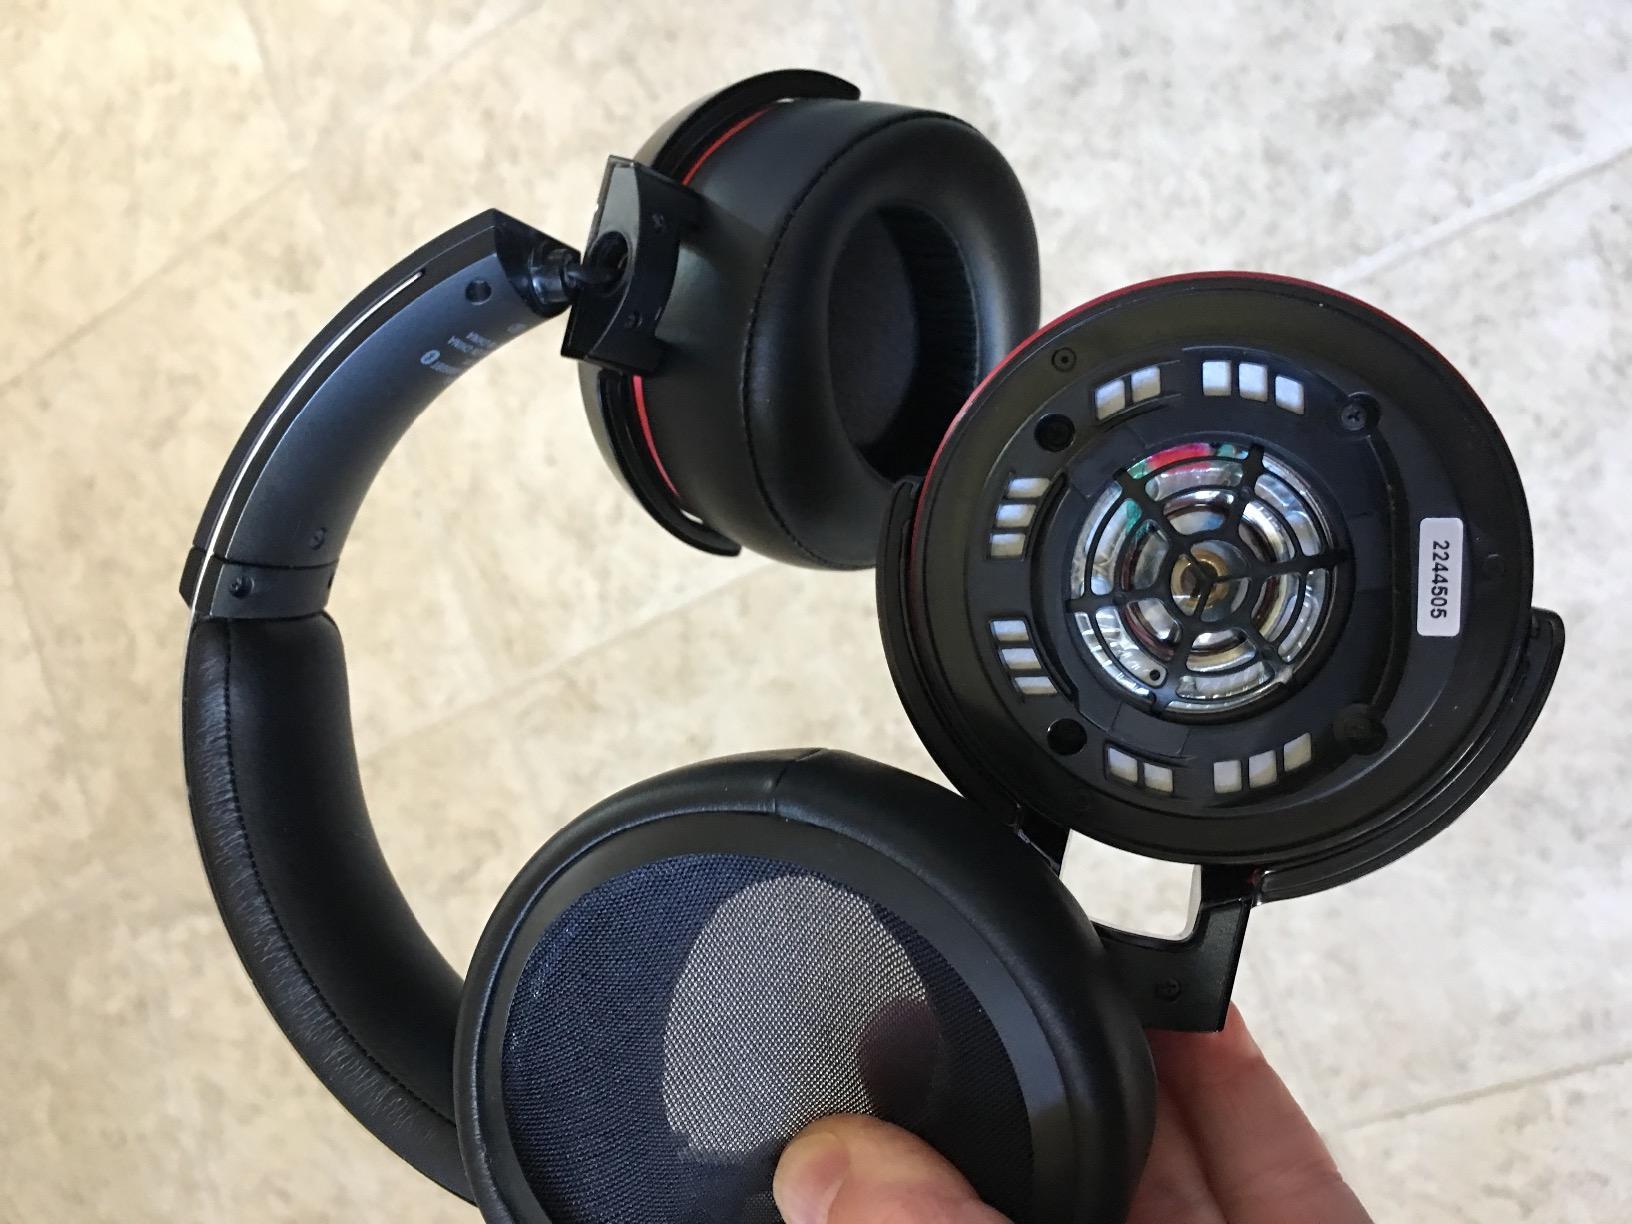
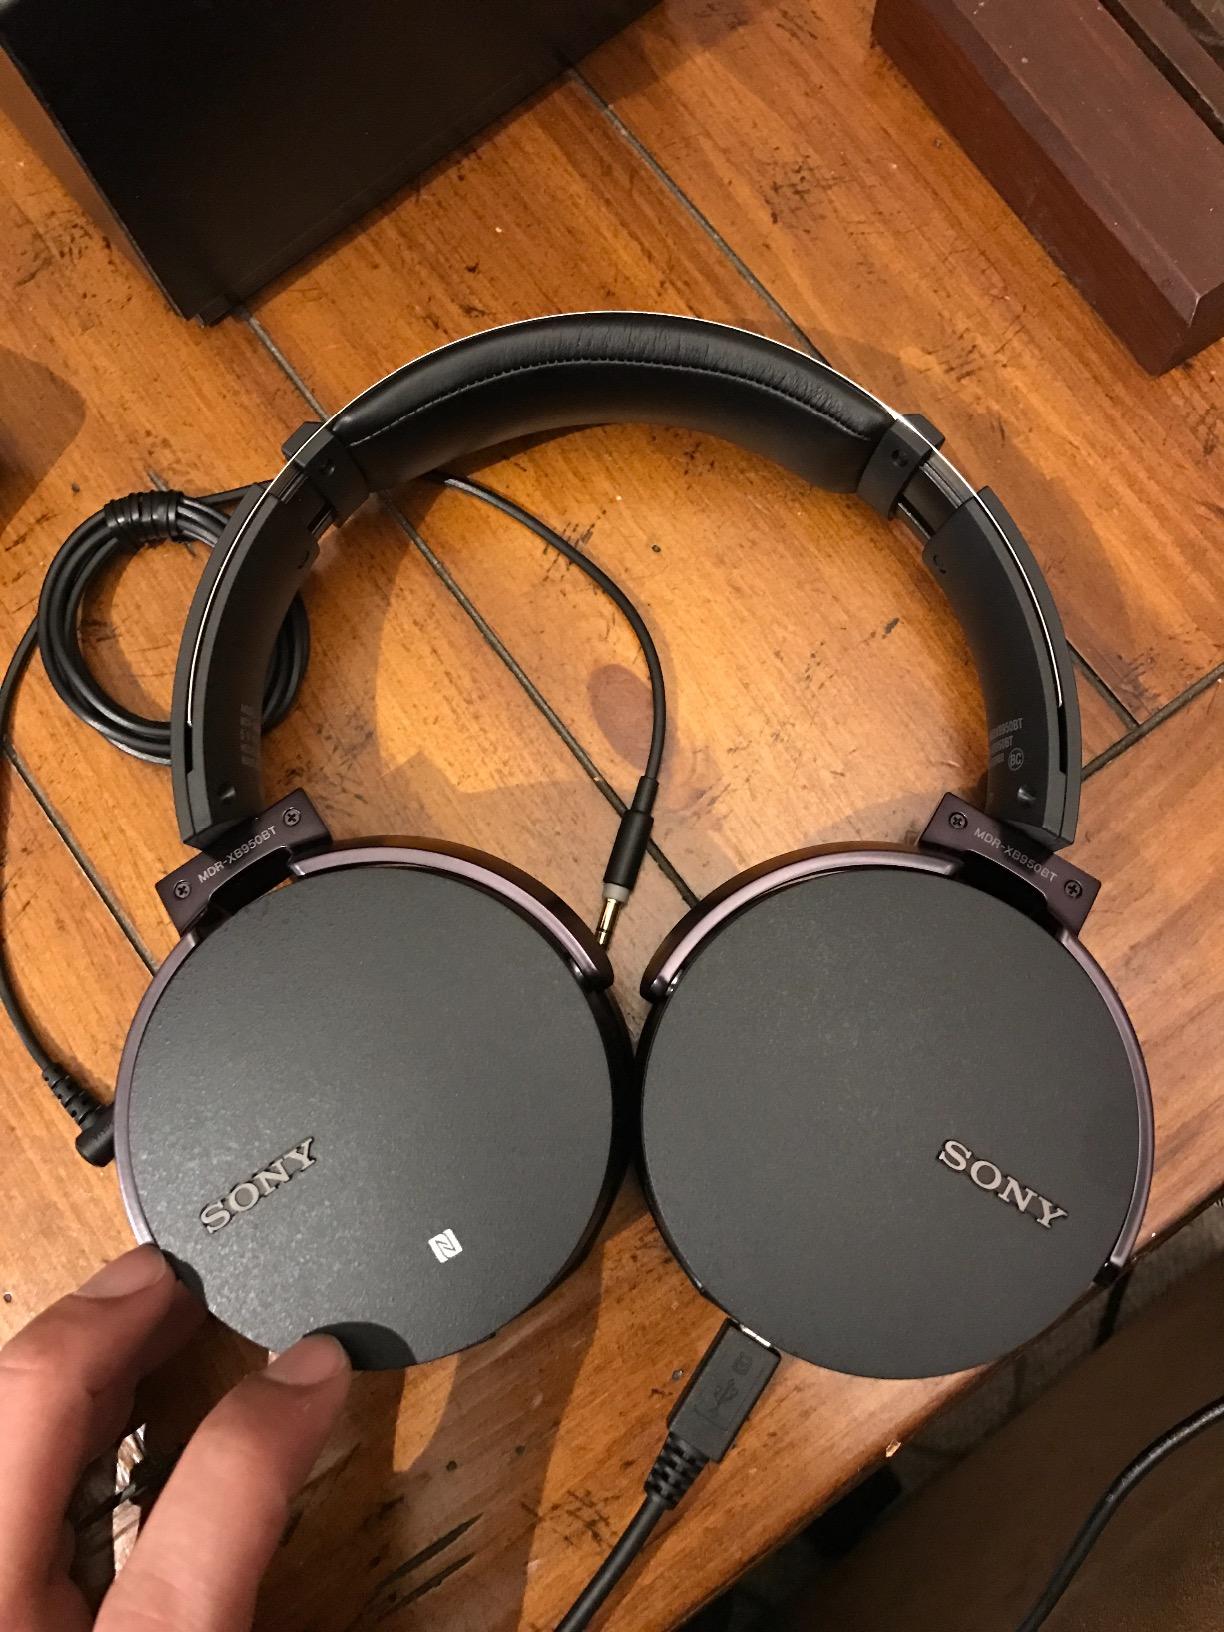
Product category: headphones
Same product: yes